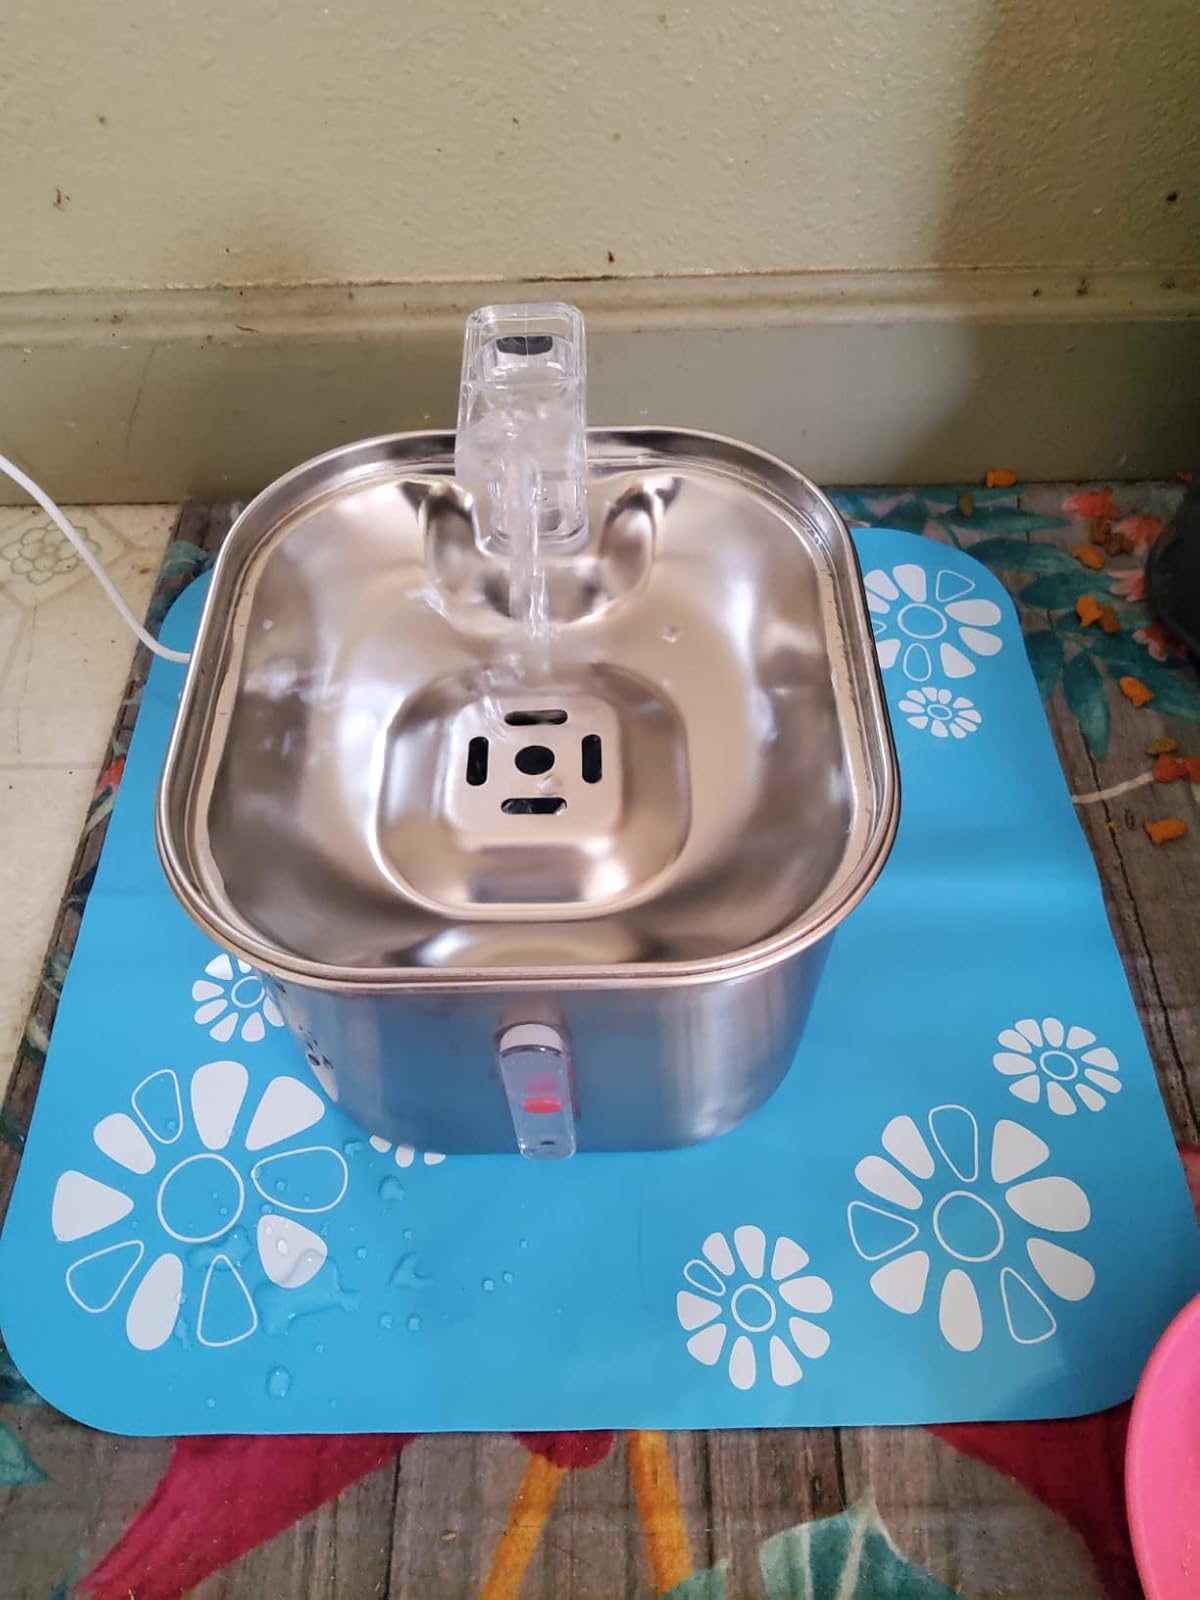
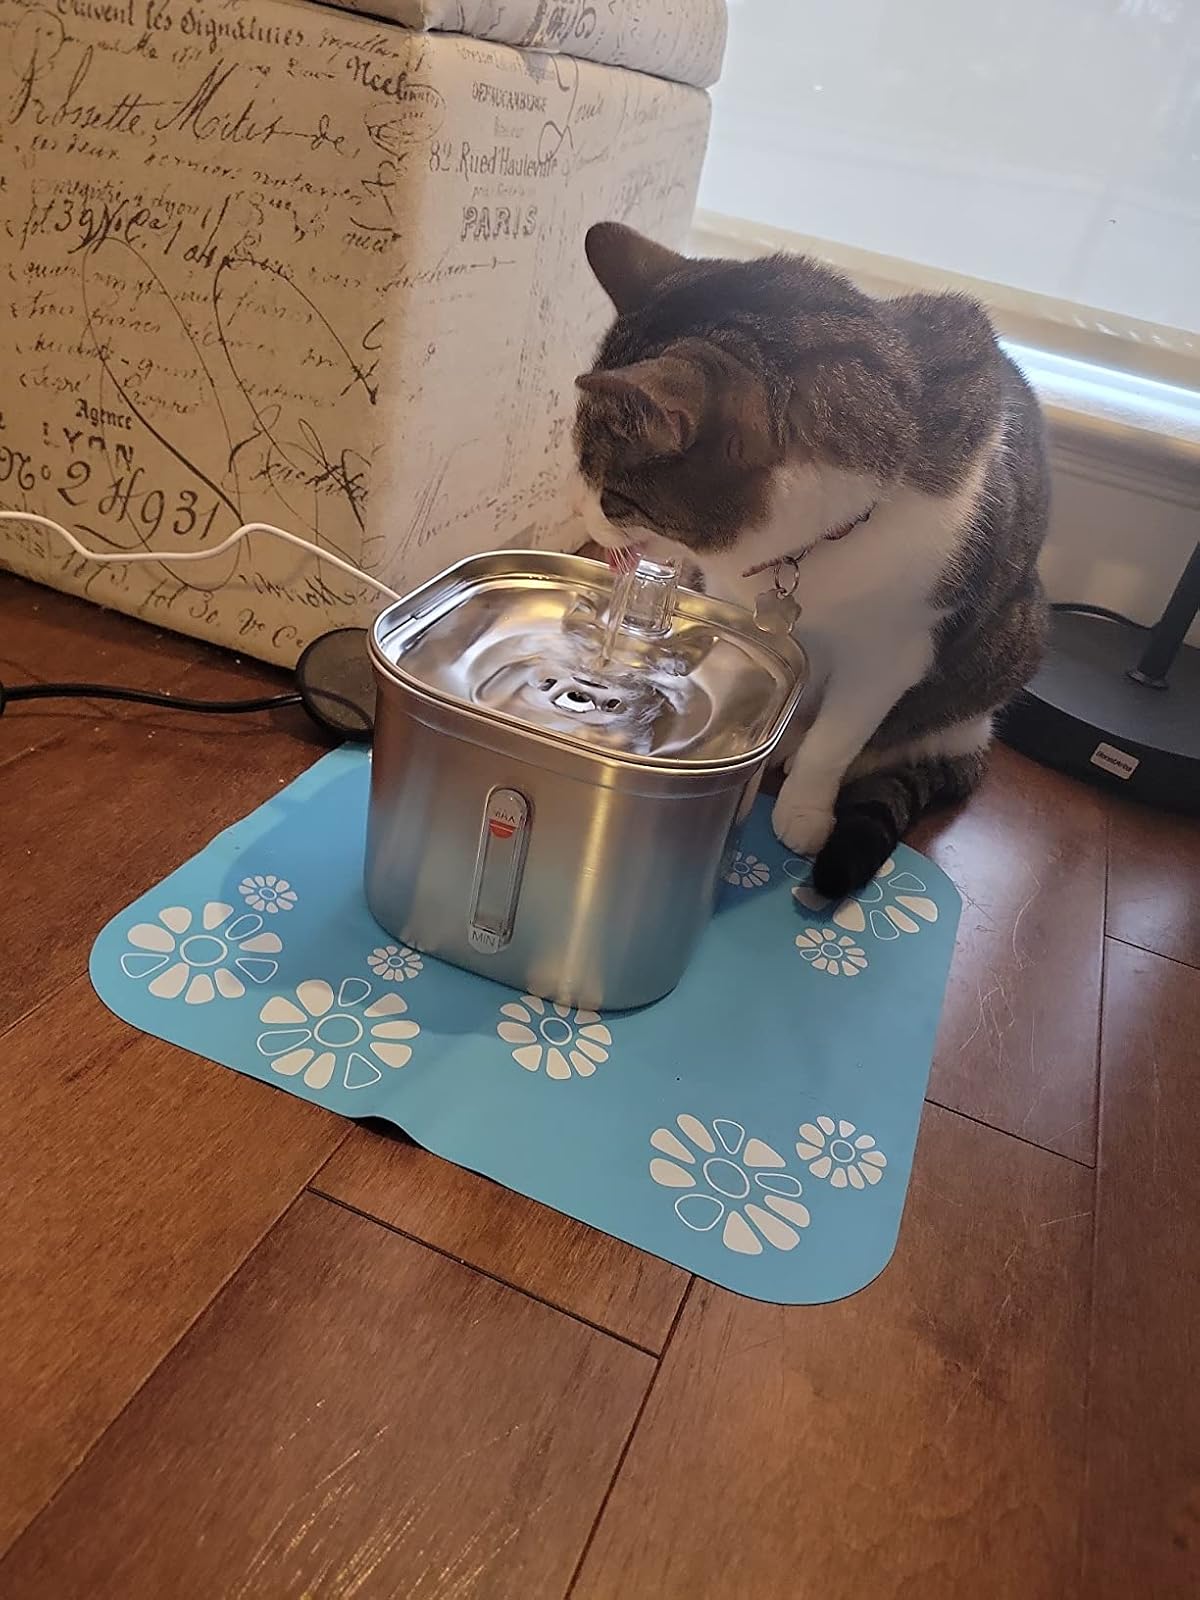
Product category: items_bowl
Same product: yes